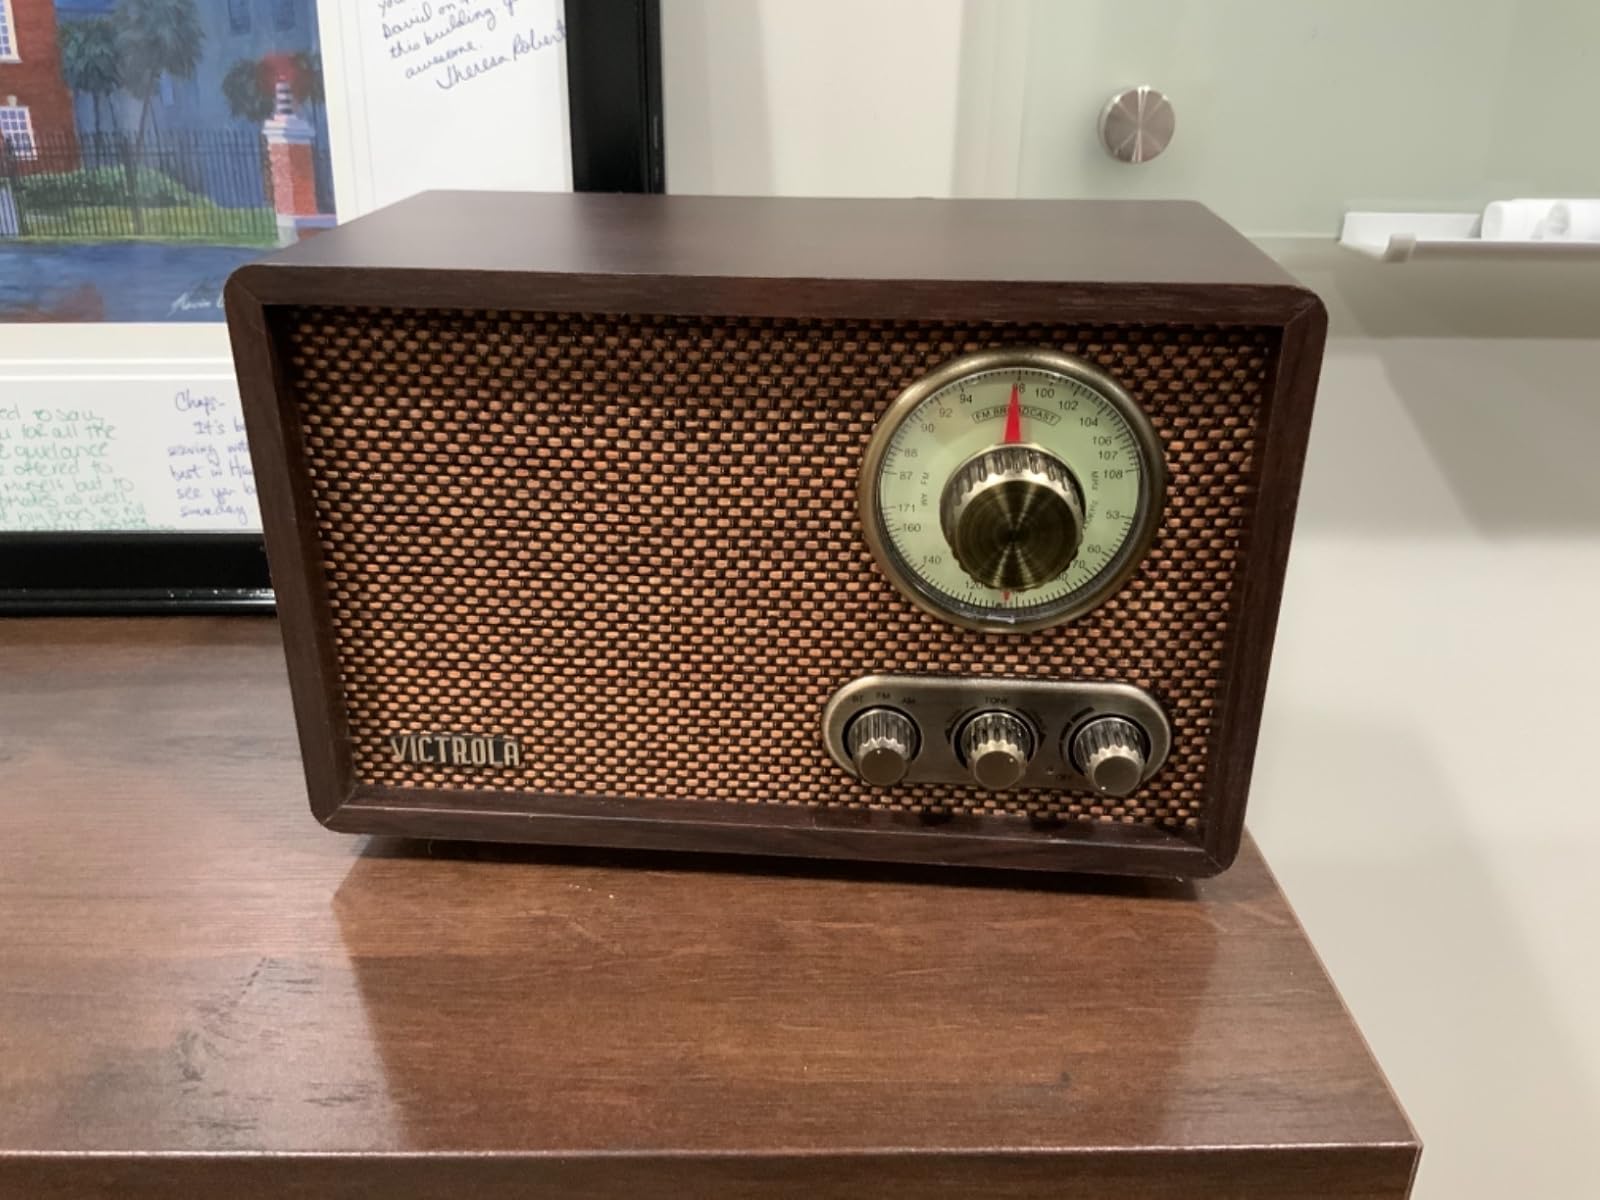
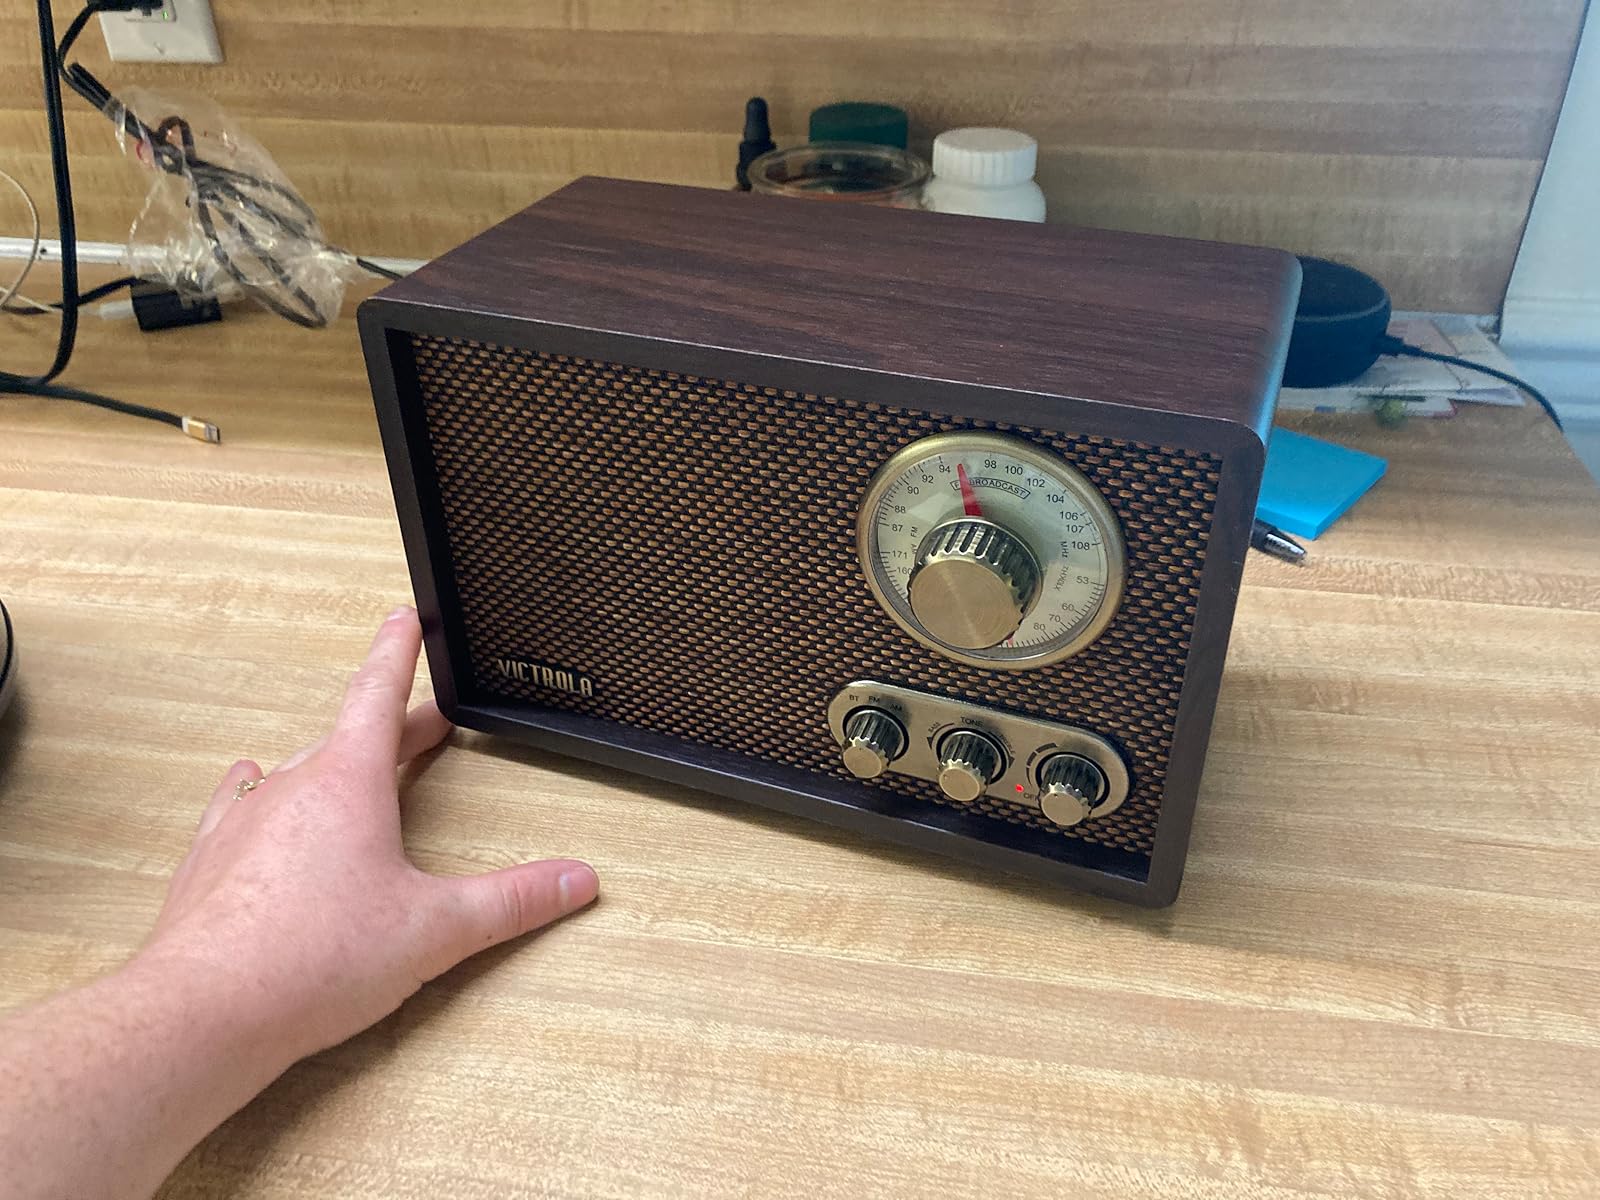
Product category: radio
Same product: yes